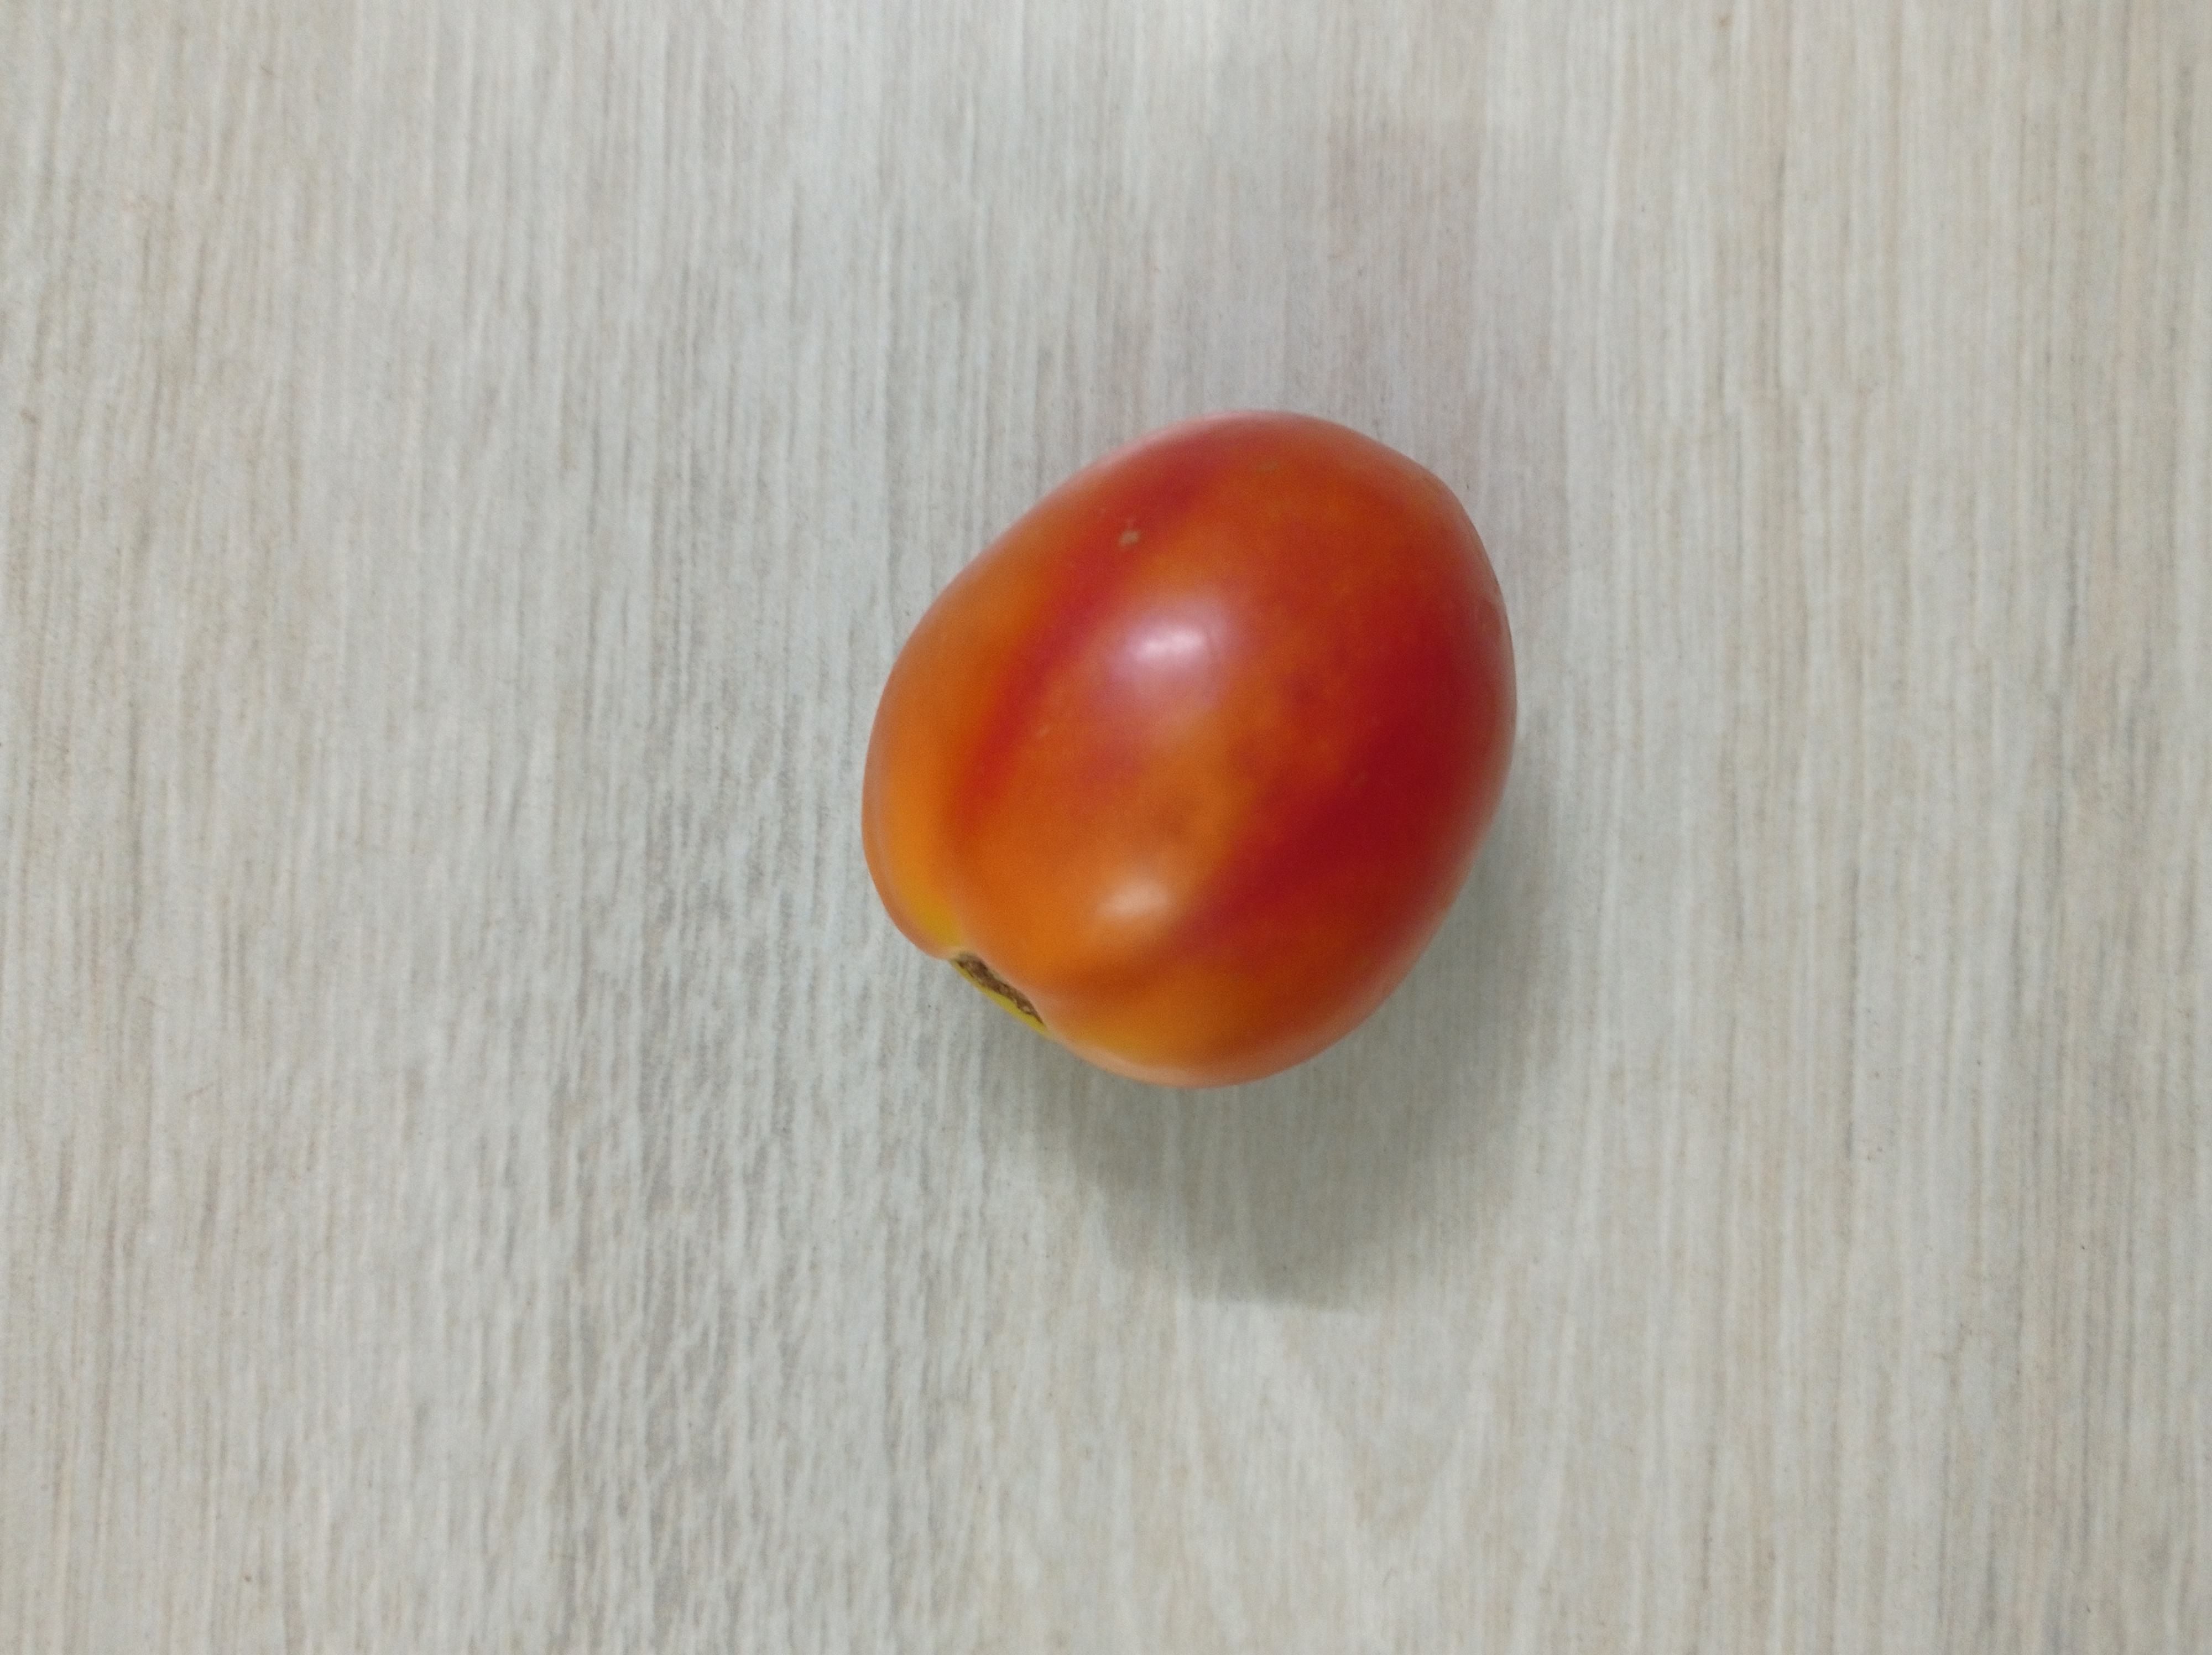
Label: Fresh